Tom Jung

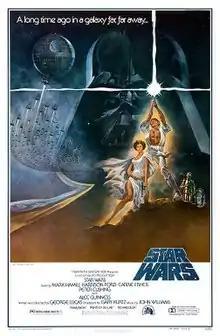
"Star Wars", Style A, 1977

As a freelance illustrator in 1977 working for the motion picture advertising boutique of Smolen, Smith and Connolly, Jung was chosen to work on "Star Wars". He was given the theme of "Good Over Evil," and provided with a wealth of photos taken by unit photographers in color and black & white, as well as 2.25-inch stills on contact sheets taken from the original 35mm print of the film. Jung's work was used as the one sheet "style A" theatrical poster for the film's advertising campaign. According to Jung, the unlikely "cross" formed by Luke Skywalker's saber sword set against the ghosted background image of Darth Vader seemed to him like a good solution to the "good" versus "evil" theme. The poster also featured a notable title logo from Jung, mimicking the film's famed opening crawl.